Raghu Ram

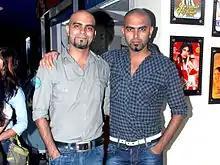
Raghu Ram (left) with his brother Rajiv Lakshman

Raghu Ram started his career at MTV India supervising shows including "MTV Love Line" with VJs Malaika Arora and Cyrus Broacha, and also spearheaded "MTV Select" and the first few seasons of "MTV Super Select" with VJ Nikhil Chinapa.